Colegio de Santa Rosa

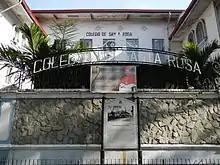
Façade and marker of Colegio de Santa Rosa in Intramuros

Colegio de Santa Rosa - Manila is a private Catholic school run by the Congregation of the Augustinian Recollect Sisters in Intramuros, Manila, Philippines. It was established on August 30, 1750 as the Beaterio y Casa de Segunda Enseñanza by Mother Paula de la Santissima Trinidad to educate the young Spanish - Filipino women. It was originally an All Girls school until the early 2000 when it converted to a co-ed educational institution. It acquired its present name on 1774 but was also known by several other names including "Colegio de Madre Paula" and "Beaterio y Casa de Enseñanza".